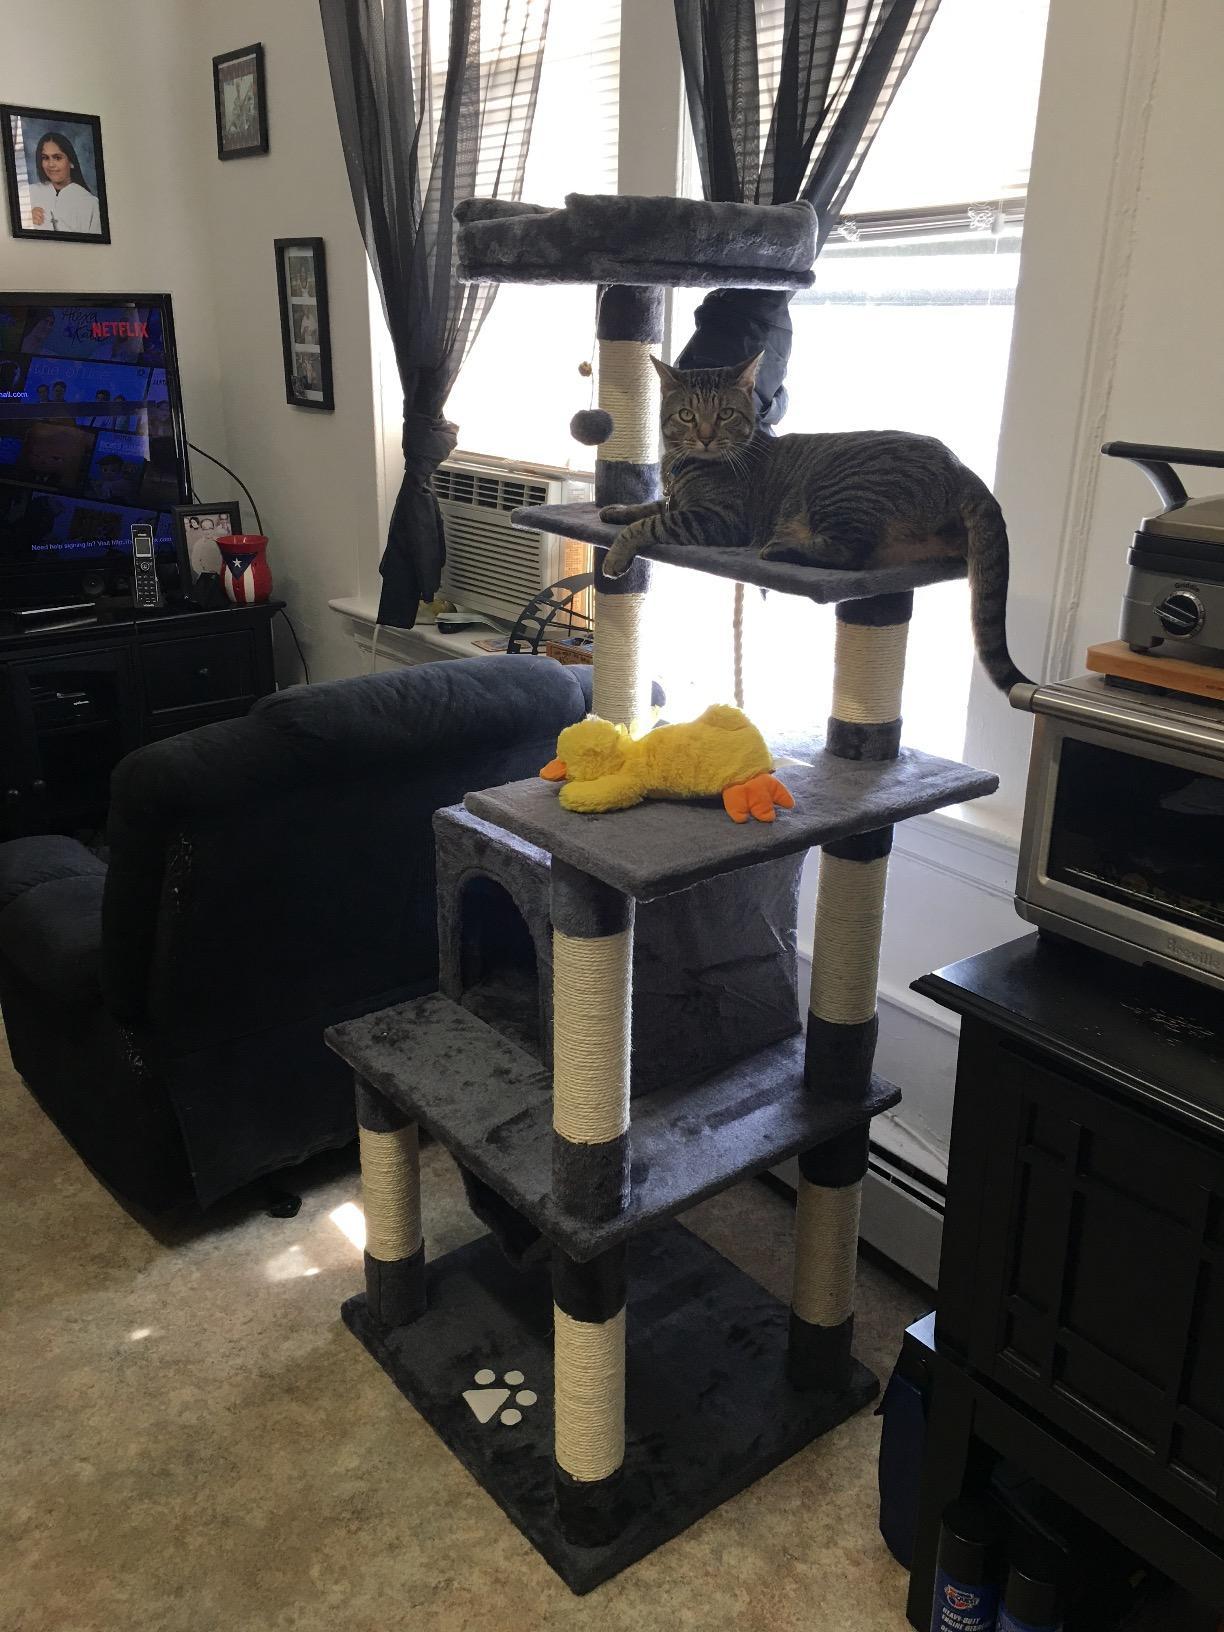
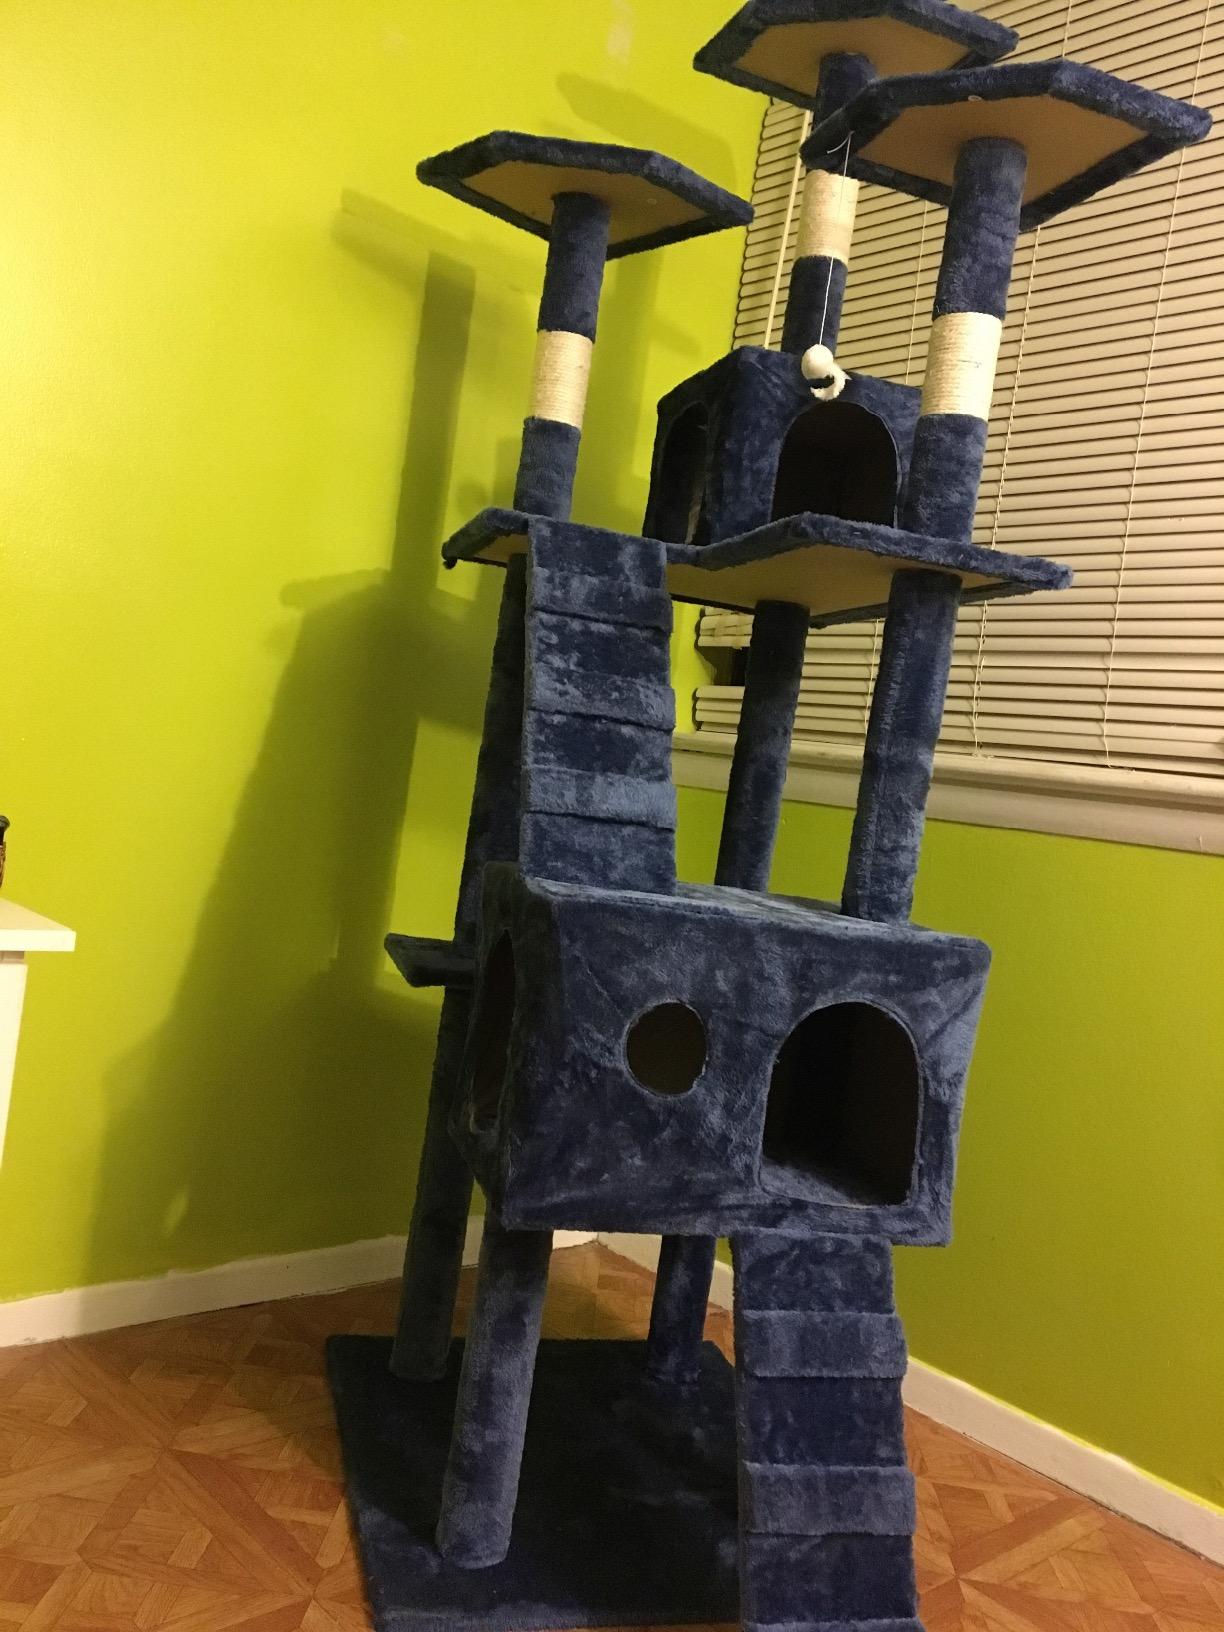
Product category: items_cat tree
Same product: no